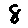
Label: 8